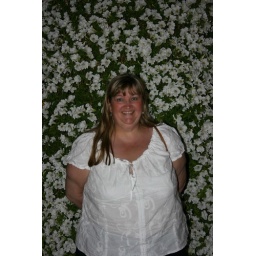
me standing in front of a tower of white surfinias